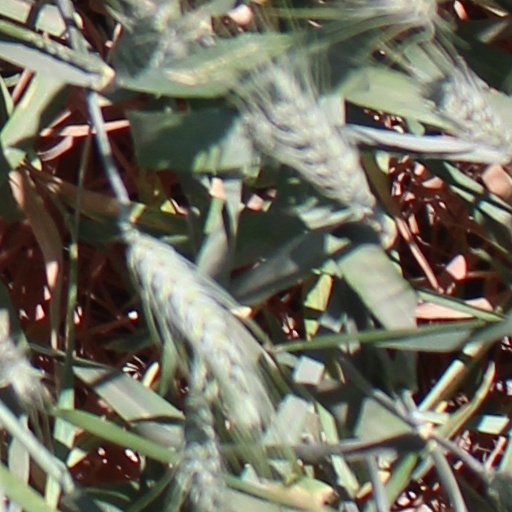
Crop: wheat